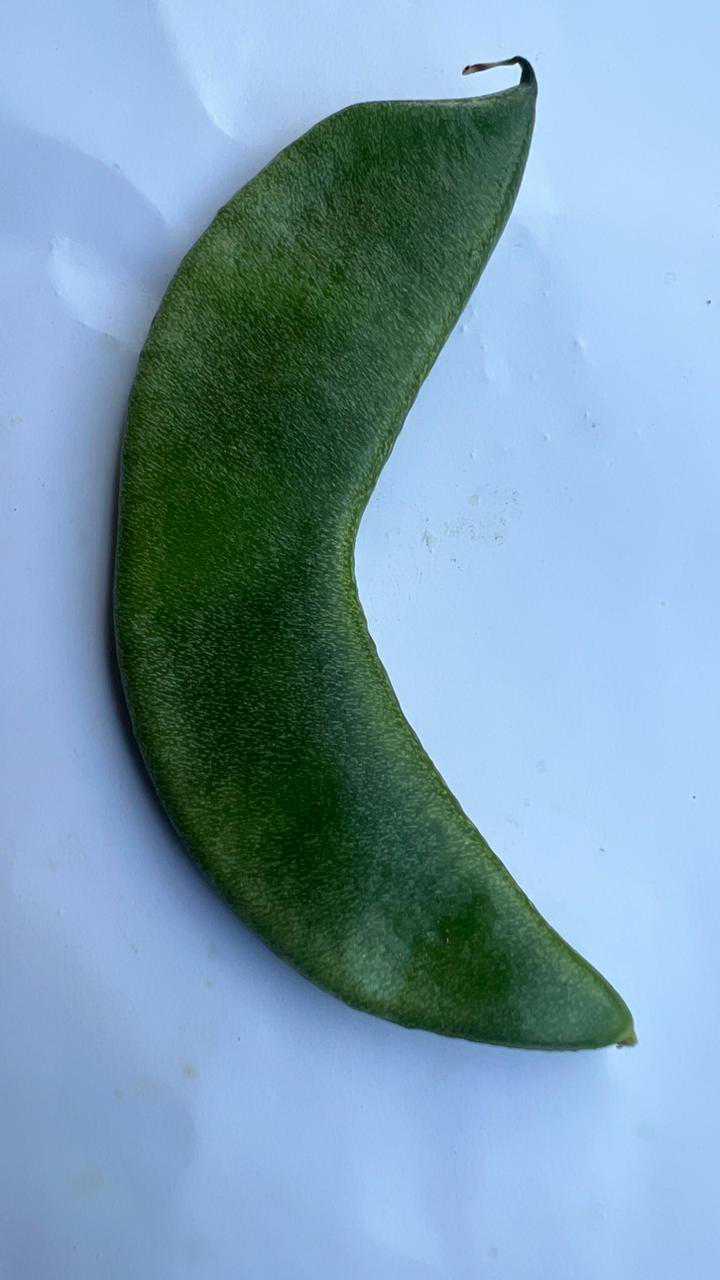
Label: Lablab purpureus